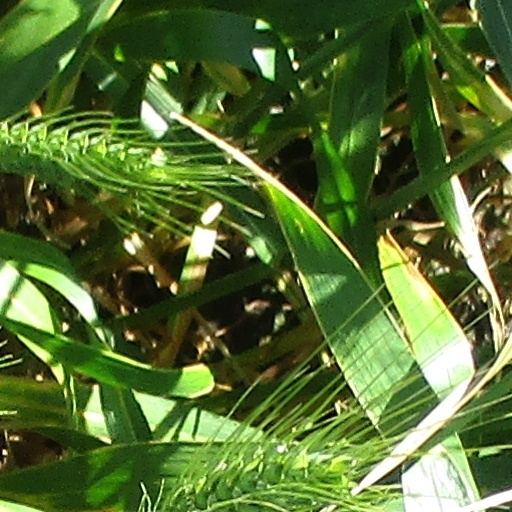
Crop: wheat